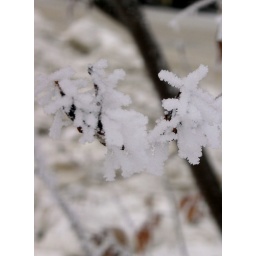
It's so hard to get a clear photo of the white crystals against a mostly-white world.